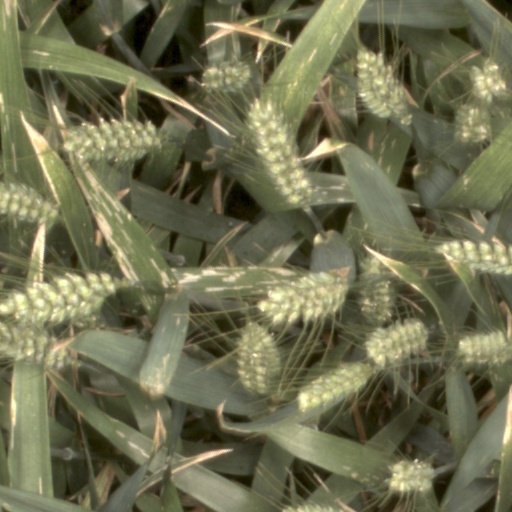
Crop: wheat